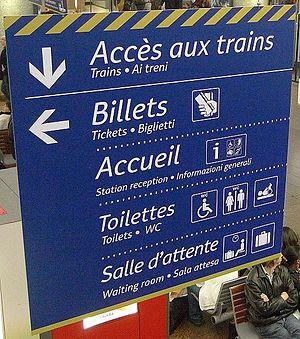
Achemine est une famille de polices de caractères créée en 2008 pour la signalétique de la SNCF.